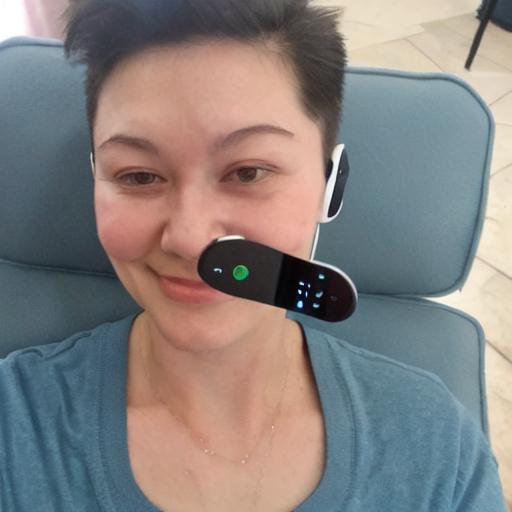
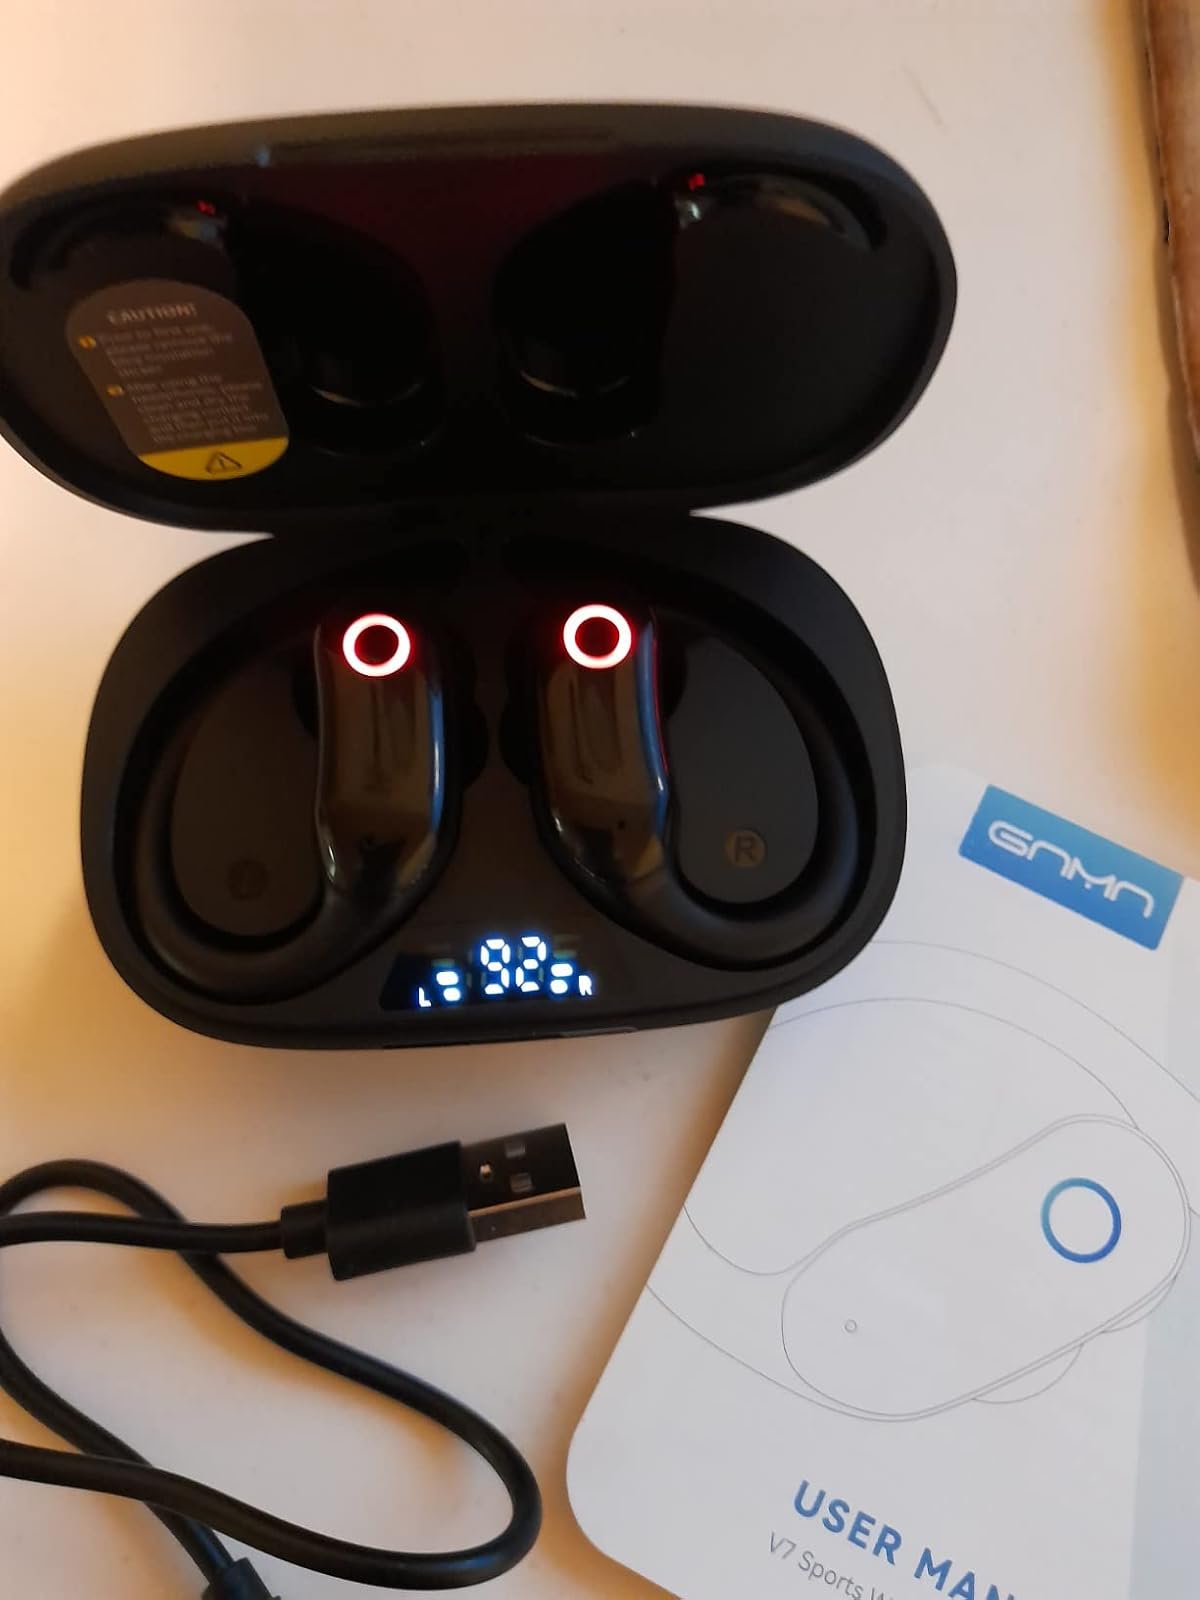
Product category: earbuds
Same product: no